2019 Finnish parliamentary election

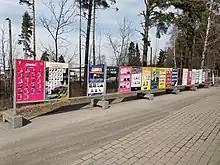
2019 Finnish parliamentary election, candidate Posters

The election saw "an unusual level of aggression on the campaign trail", especially considering "attacks on politicians are rare in Finland". In late March, a man struck Left Alliance candidate Suldaan Said Ahmed in the chest while calling him an infidel and pedophile a day after a man wearing logos of far-right anti-immigrant group Soldiers of Odin attempted to attack Foreign Minister Timo Soini of the Blue Party.